Rapid Metro Gurgaon

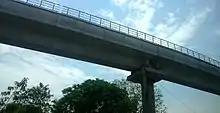
Gurgaon Metro track

On 21 April 2010, Siemens announced that it had been awarded a turnkey contract to build the metro line, including five three-car metro trains. Siemens sub-contracted CRRC Zhuzhou Locomotive to build the 5 aluminium-bodied air-conditioned trains. The first three-coach train set built in China, arrived in Gurgaon on 11 September 2012. RMGL ordered an additional seven three-car metro train sets for the second phase expansion of the metro. The final 4 of these 7 rakes arrived in Gurgaon on 5 February 2016.